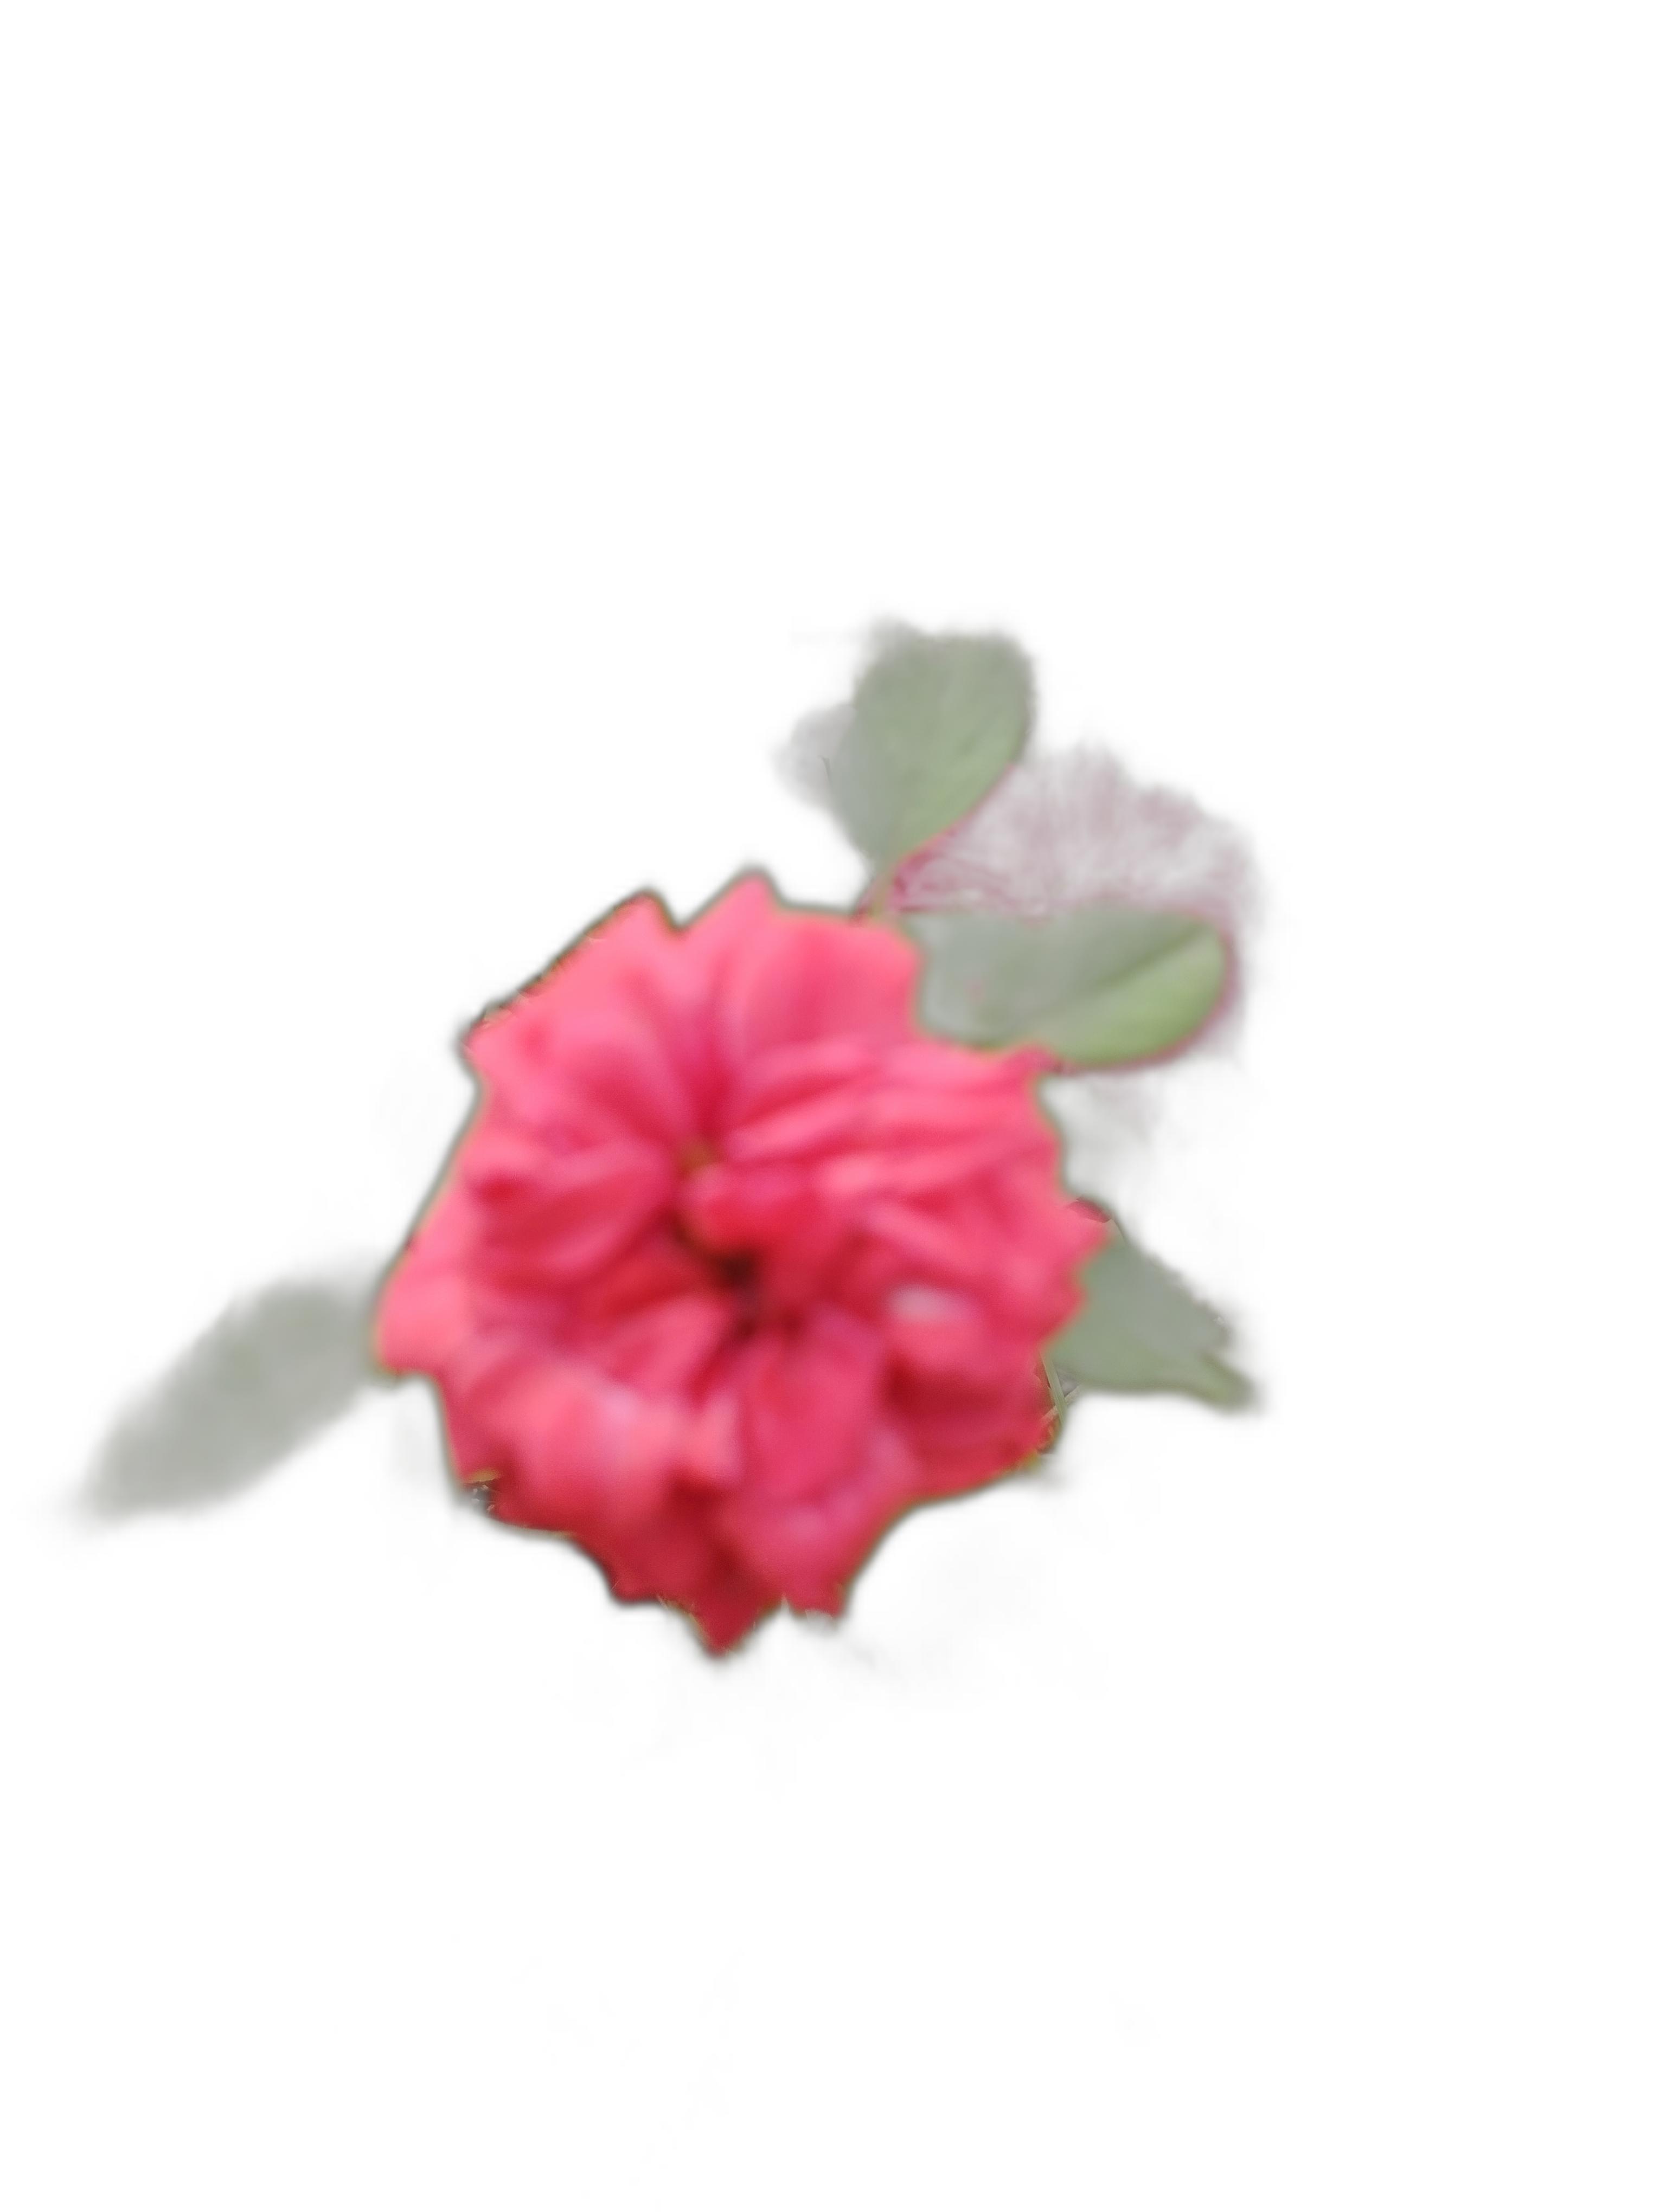
Label: Rose